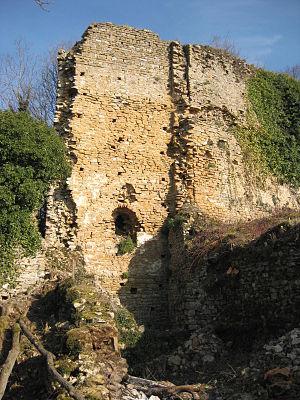
Emplacement de la chapelle du château, au Nord du grand mur.
Le château de Saint-Germain est un ancien château fort, fondé au XIIᵉ siècle, dont les ruines se dressent sur la commune d'Ambérieu-en-Bugey dans le département de l'Ain, en région Auvergne-Rhône-Alpes. Il fut le centre de la seigneurie et de la châtellenie de Saint-Germain-d'Ambérieu.